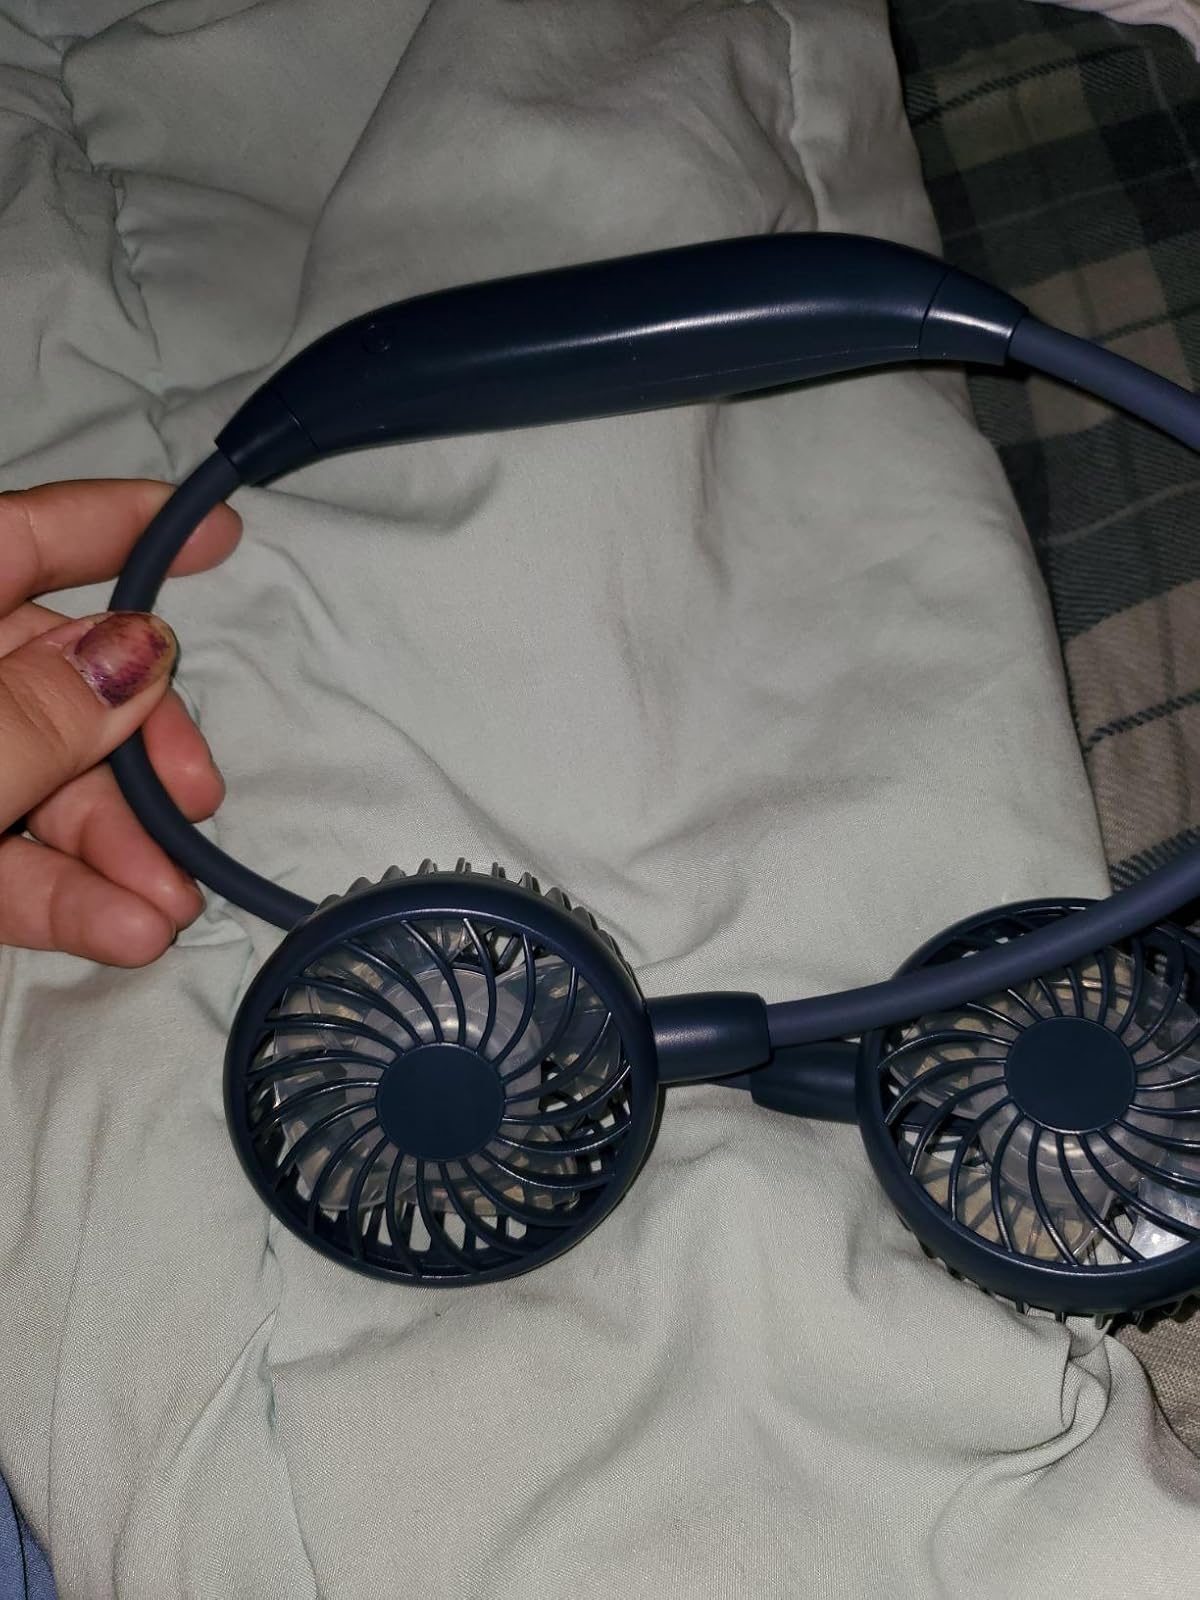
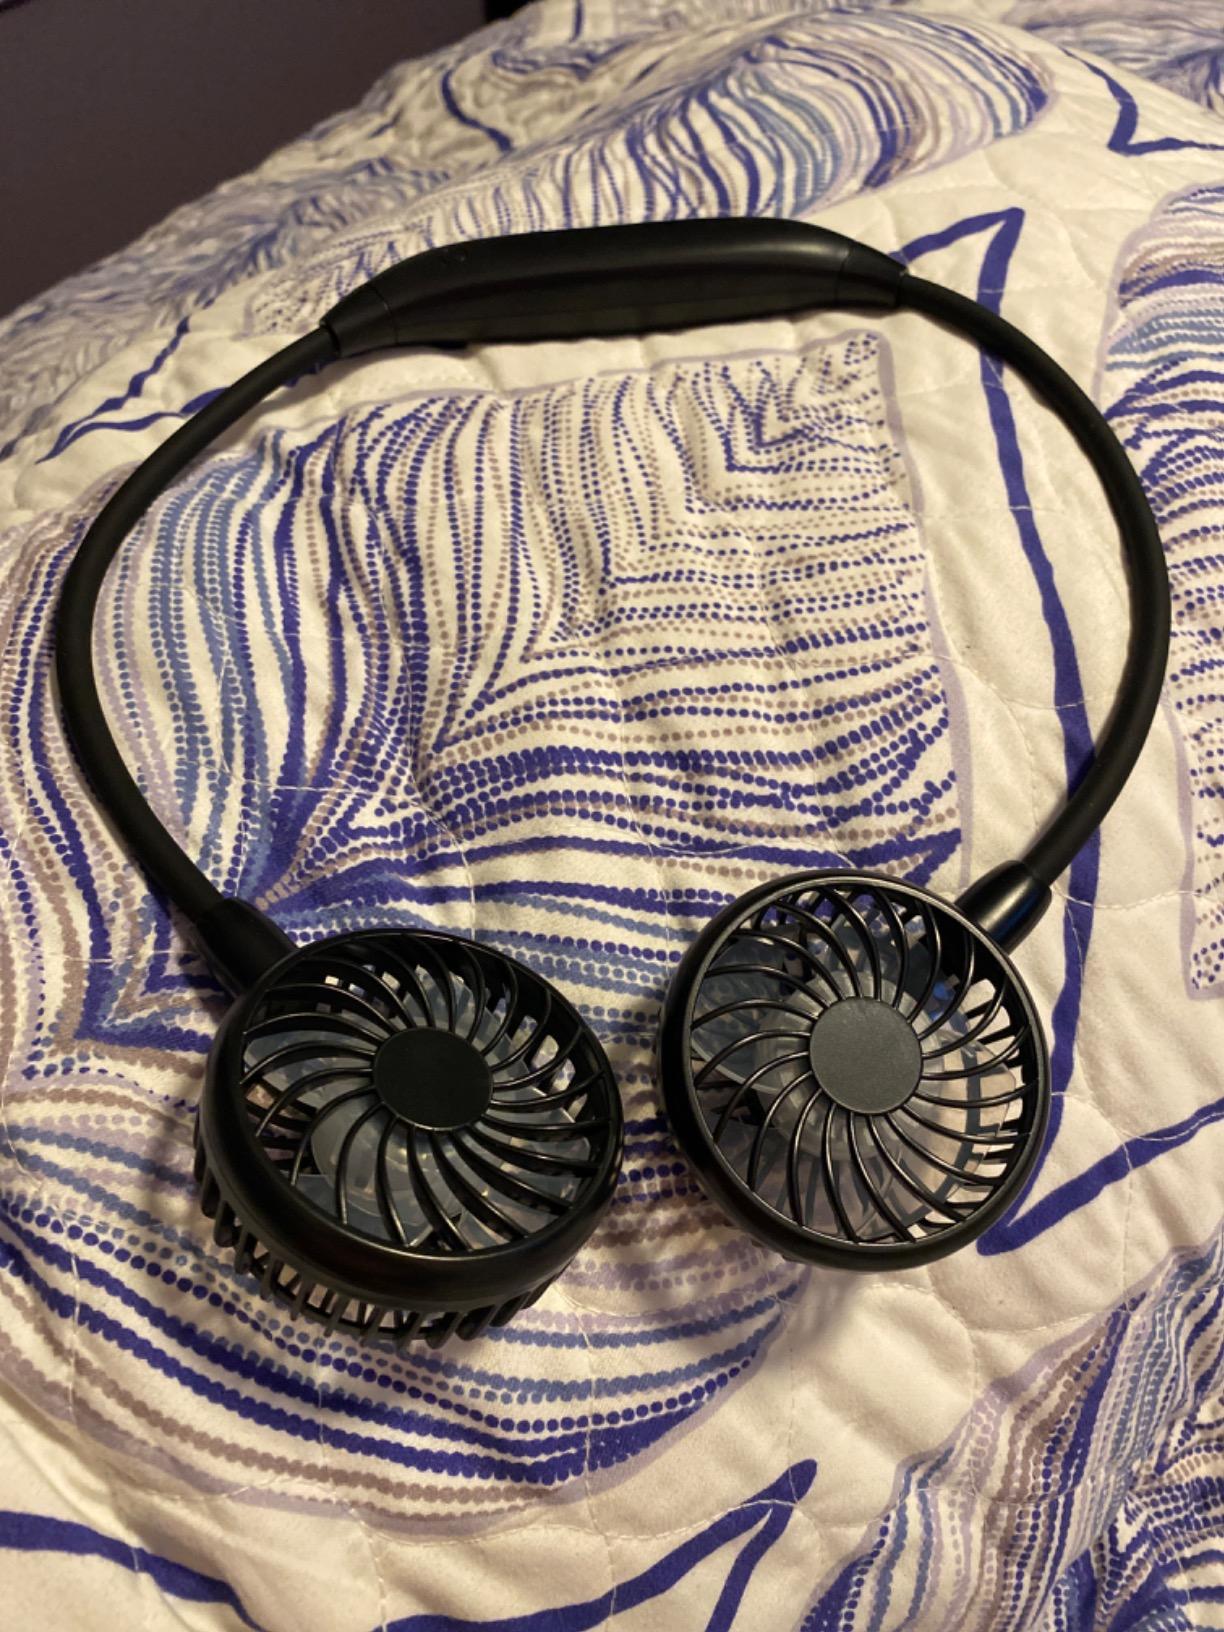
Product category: fan
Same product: no